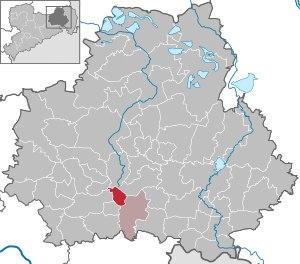
Rammenau est une commune de Saxe, située dans l'arrondissement de Bautzen, dans le district de Dresde.